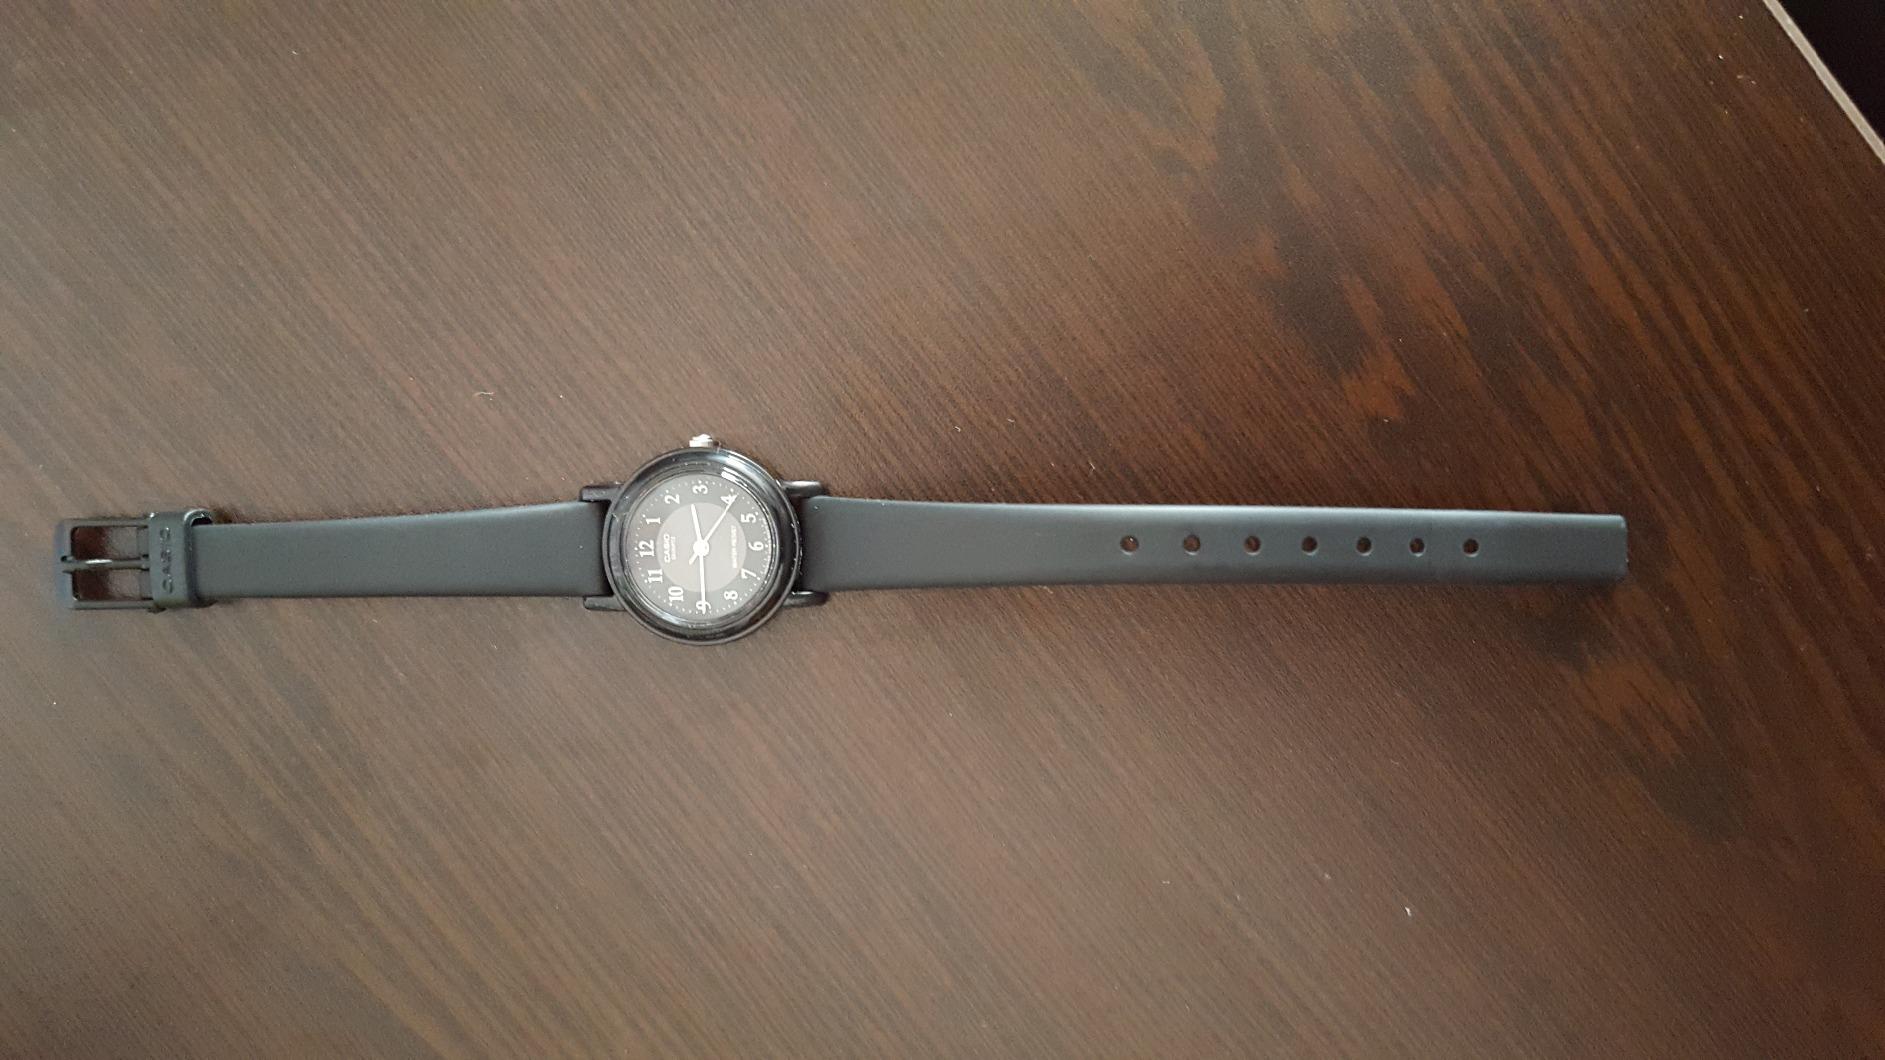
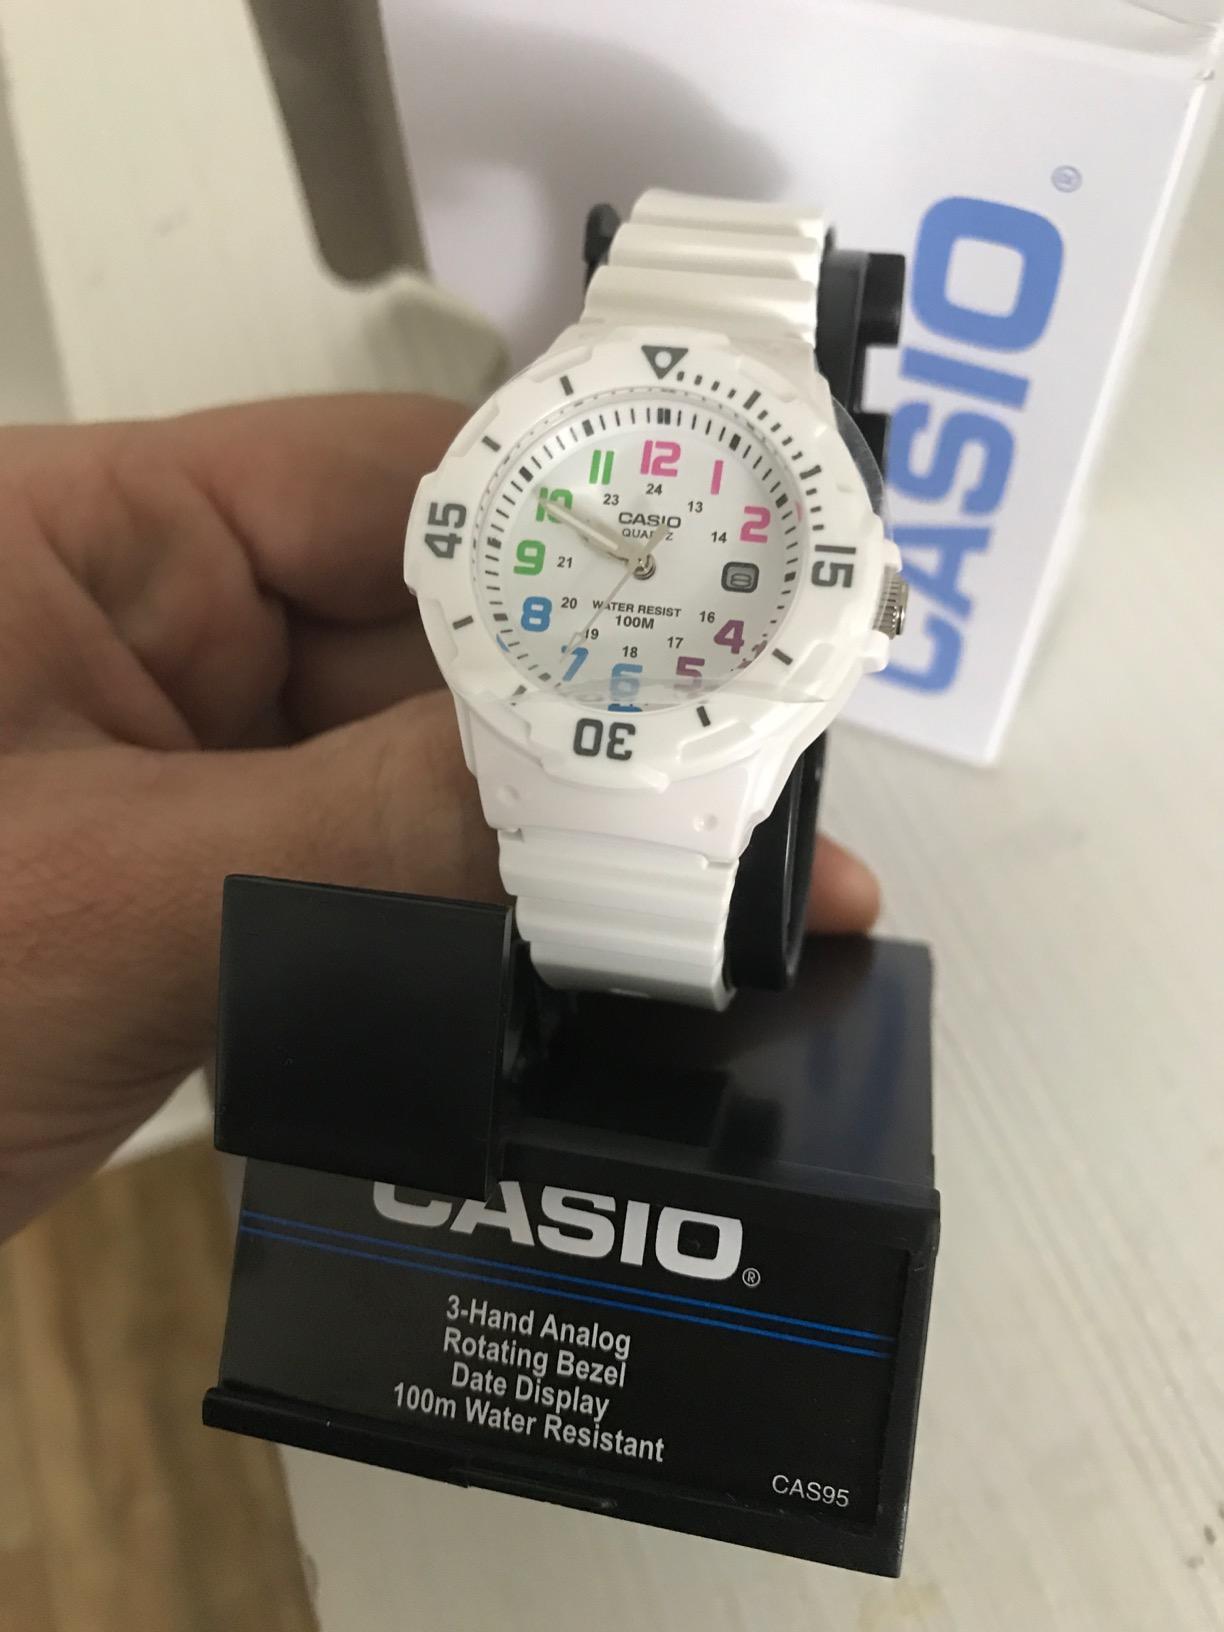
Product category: accessories_watch
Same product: no